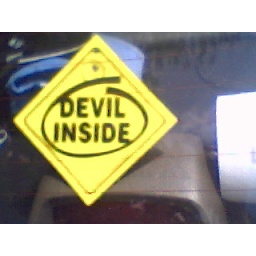
sign in back window of my car